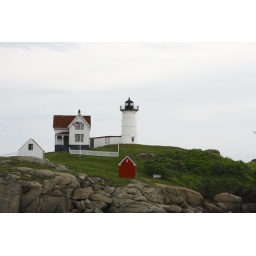
A lighthouse in Maine. The green, white and red complement each other beautifully Best viewed full size.